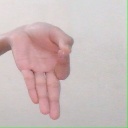
अक्षर: ज्ञ